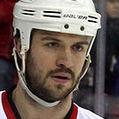
Age: 28